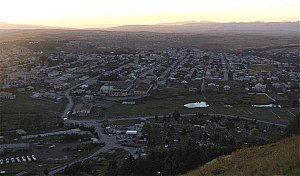
Akhalkalaki
Akhalkalaki er en by i Georgien sydlige region Samtskhe–Javakheti. Akhalkalaki ligger på kanten til Javakhetiplateauet omkring 30 km fra grænsen til Tyrkiet. I 2002 var over 90 % af byens befolkning etniske armeniere. Byen overgik fra osmannerne til russerne efter den russisk–tyrkiske krig. Den 4. januar 1900 ødelagde et jordskælv en stor del af byen og dræbte omkring 1.000 personer i området. Byen har 8.295 indbyggere.